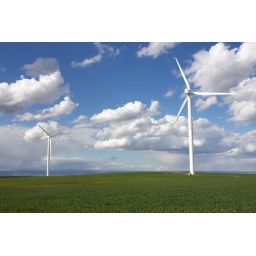
Wind turbines spin slowly under a blue sky in the Klondike Wind Farm atop Oregon's Columbia Plateau.